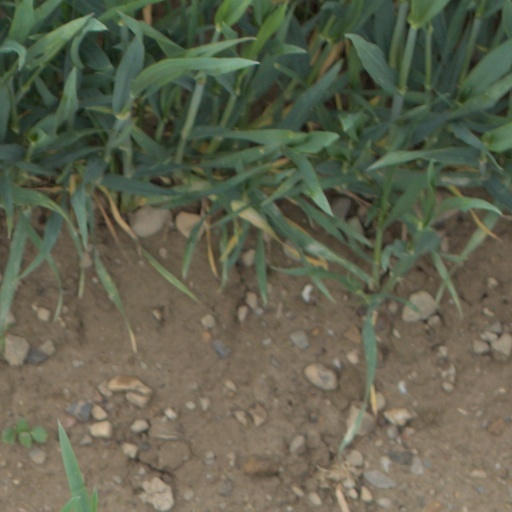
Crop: wheat